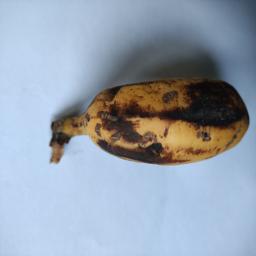
Banana variety: Sagor Kola